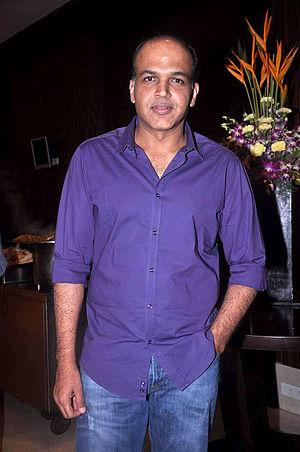
Ashutosh Gowariker est un acteur, scénariste, producteur et réalisateur indien.